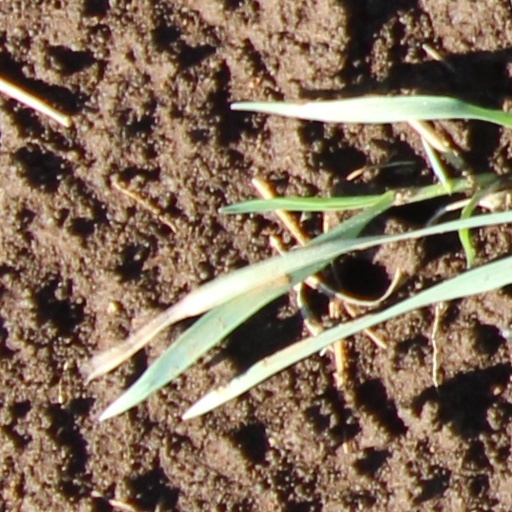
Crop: wheat